Toural

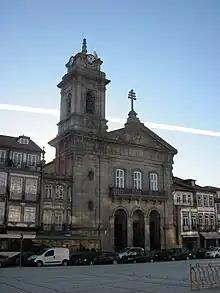
St. Peter's Basilica, 2012

On the west side of Largo do Toural stands the St. Peter's Basilica. This church has a simple and elementary architecture of neoclassical style. In 1750 it was blessed and housed the image of its patron saint, Peter.